Silver Samurai

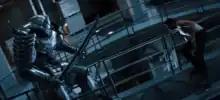
Silver Samurai fighting Logan in "The Wolverine".

Variations of the Silver Samurai appears in "The Wolverine" (2013). The first is the Yashida clan's traditional samurai attire which is donned by Shingen Yashida (portrayed by Hiroyuki Sanada). The second is a giant powered exoskeleton made of adamantium operated by former soldier/billionaire Ichirō Yashida (portrayed by Haruhiko Yamanouchi as an old man and Ken Yamamura as a young man).